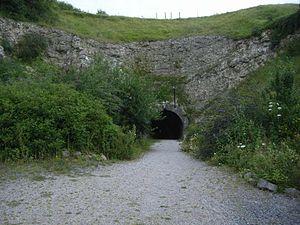
La réserve naturelle régionale de la forteresse de Mimoyecques est une réserve naturelle régionale située dans les Hauts-de-France. Classée en 2012, elle occupe une surface de 1,57 hectares autour de la forteresse de Mimoyecques et protège des galeries servant de gîtes à chauves-souris ainsi que le front de taille à l'entrée de celle-ci.